Bright Leaf Historic District

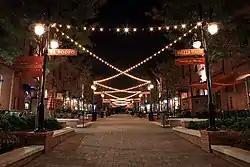

The Bright Leaf Historic District is a national historic district located at Durham, Durham County, North Carolina. It encompasses 22 contributing buildings and seven contributing structures in an industrial section of Durham. The majority of the buildings were built from the 1870s to the World War II period, and are massive two- to four-story structures, usually rectangular in form with flat or very shallow gable roofs and of fireproof construction with brick exteriors. Notable buildings include the B. L. Duke Warehouse (late 1870s), the Italianate style W. Duke Sons and Company Cigarette Factory (1884), the Watts and Yuille Warehouses, Liggett and Myers Office Building, Chesterfield Building, Flowers Building (1916), Imperial Tobacco Company Factory (1916), White Warehouse (1926), and five Romanesque Revival style buildings built by The American Tobacco Company trust—Walker Warehouse (1897), Cobb Building (1898), O'Brien Building (1899), Hicks Warehouse (1903) and Toms Warehouse (1903).